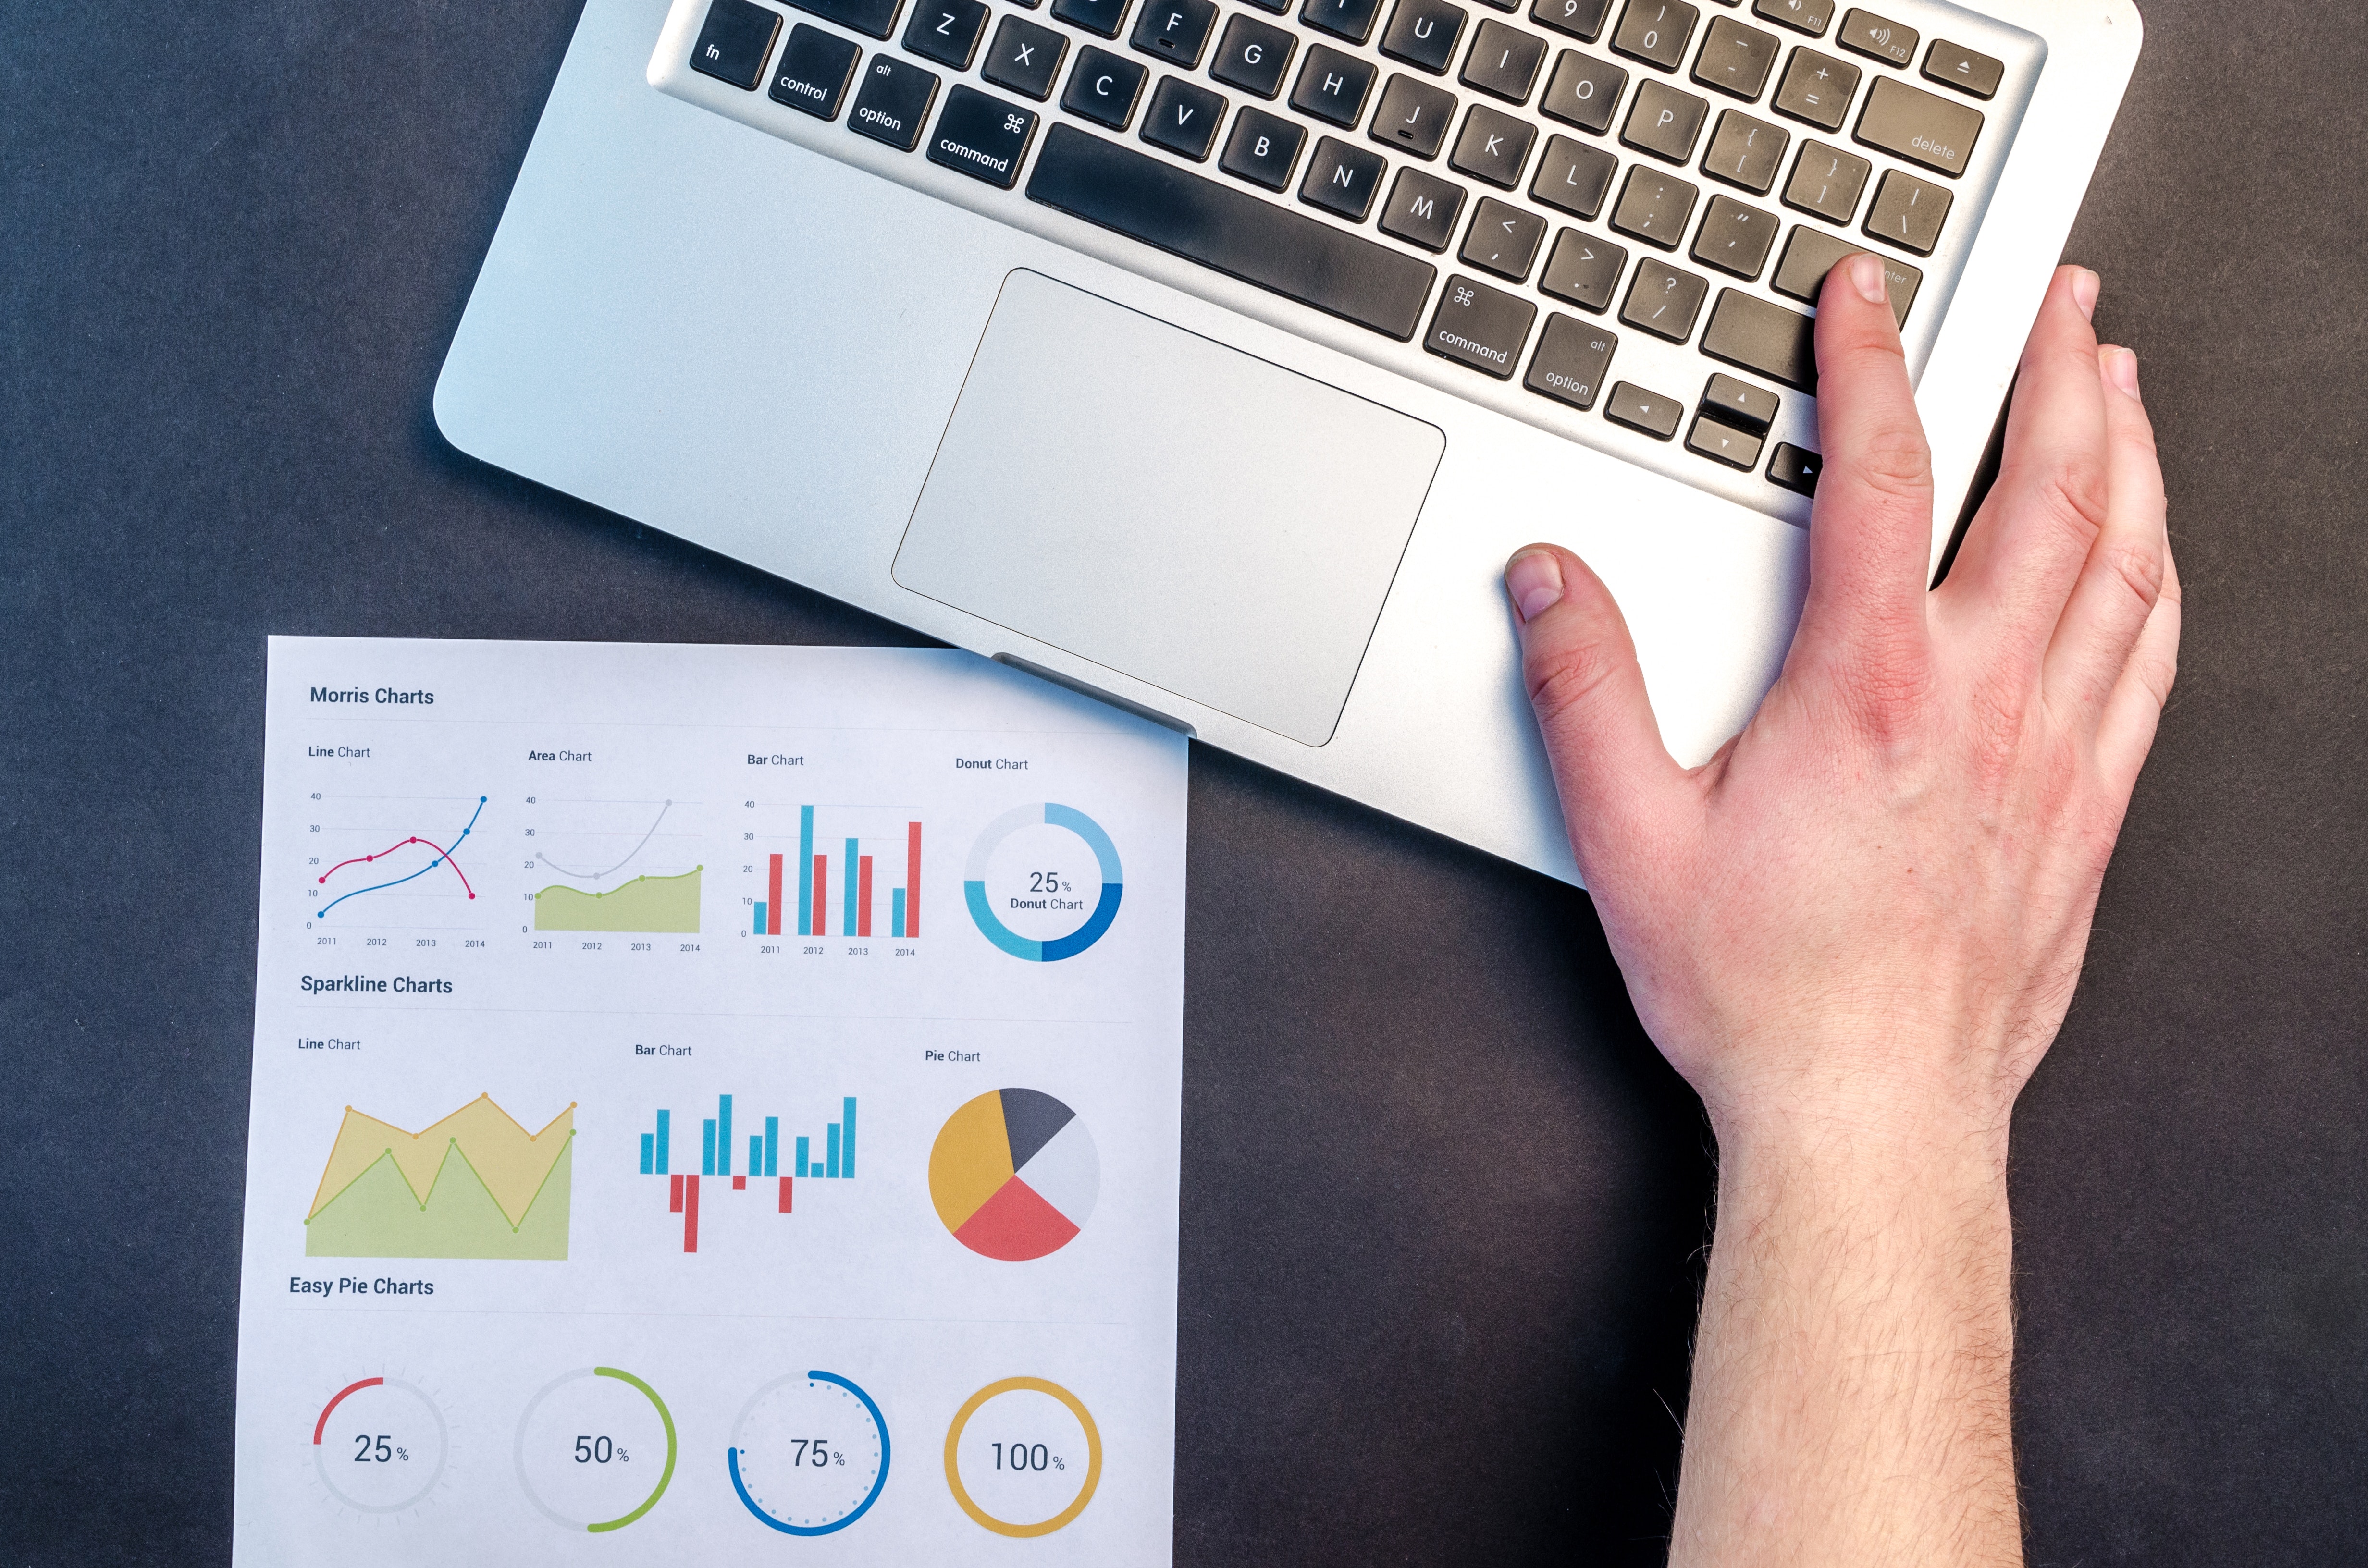
design, font, electronic device, finger, gadget, product, brand